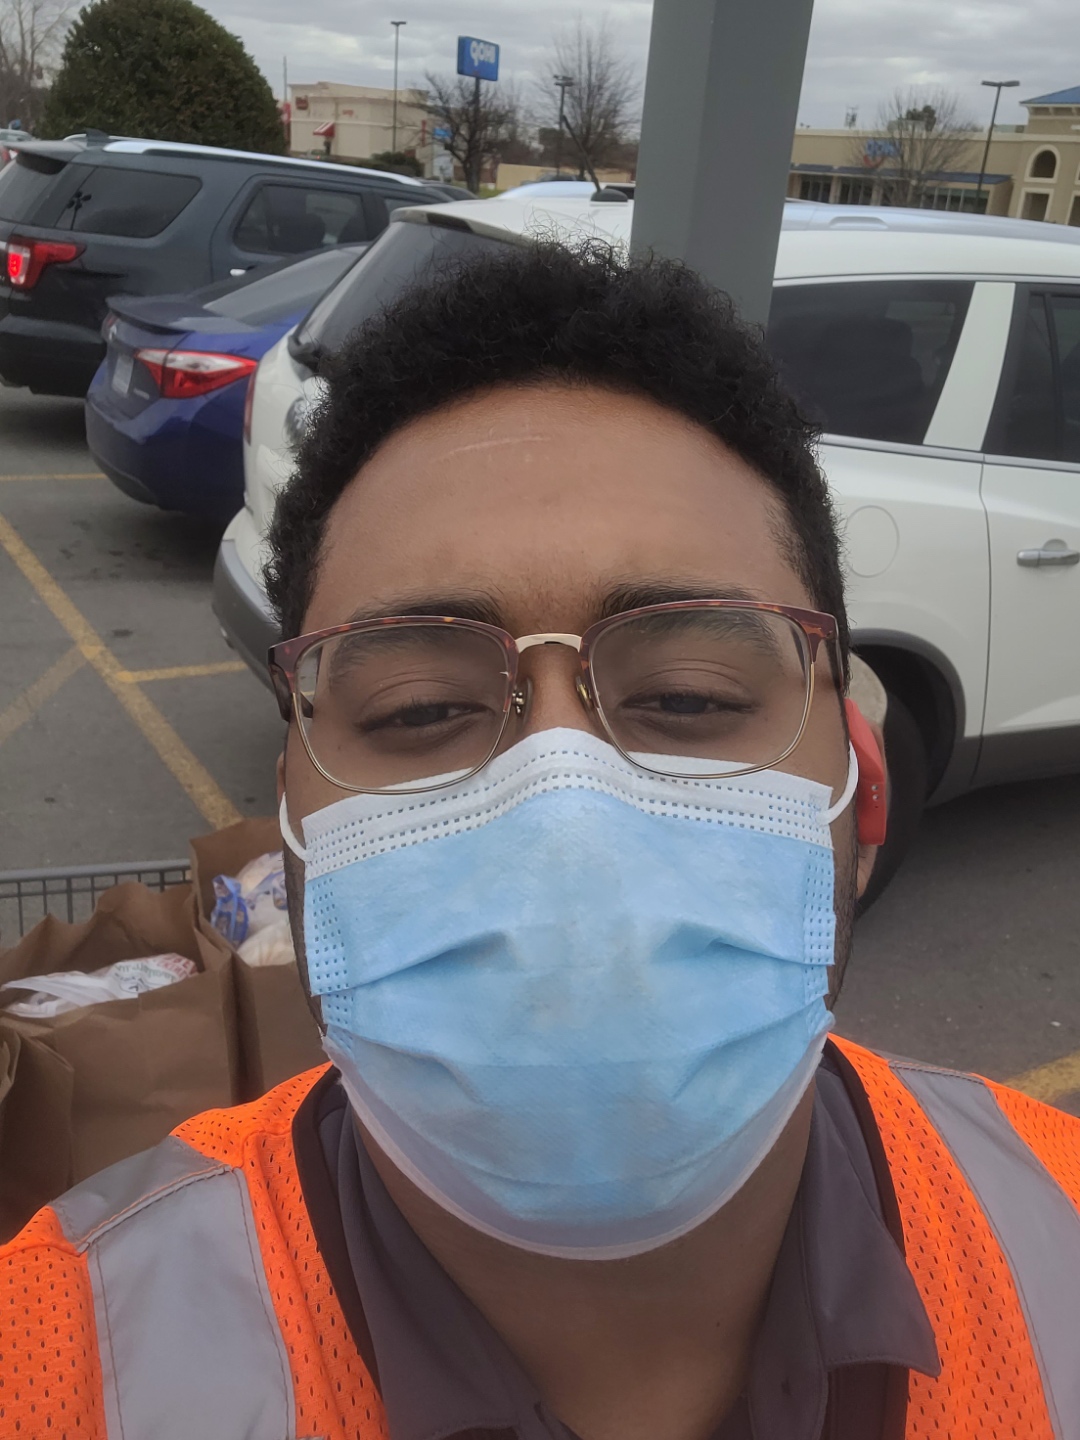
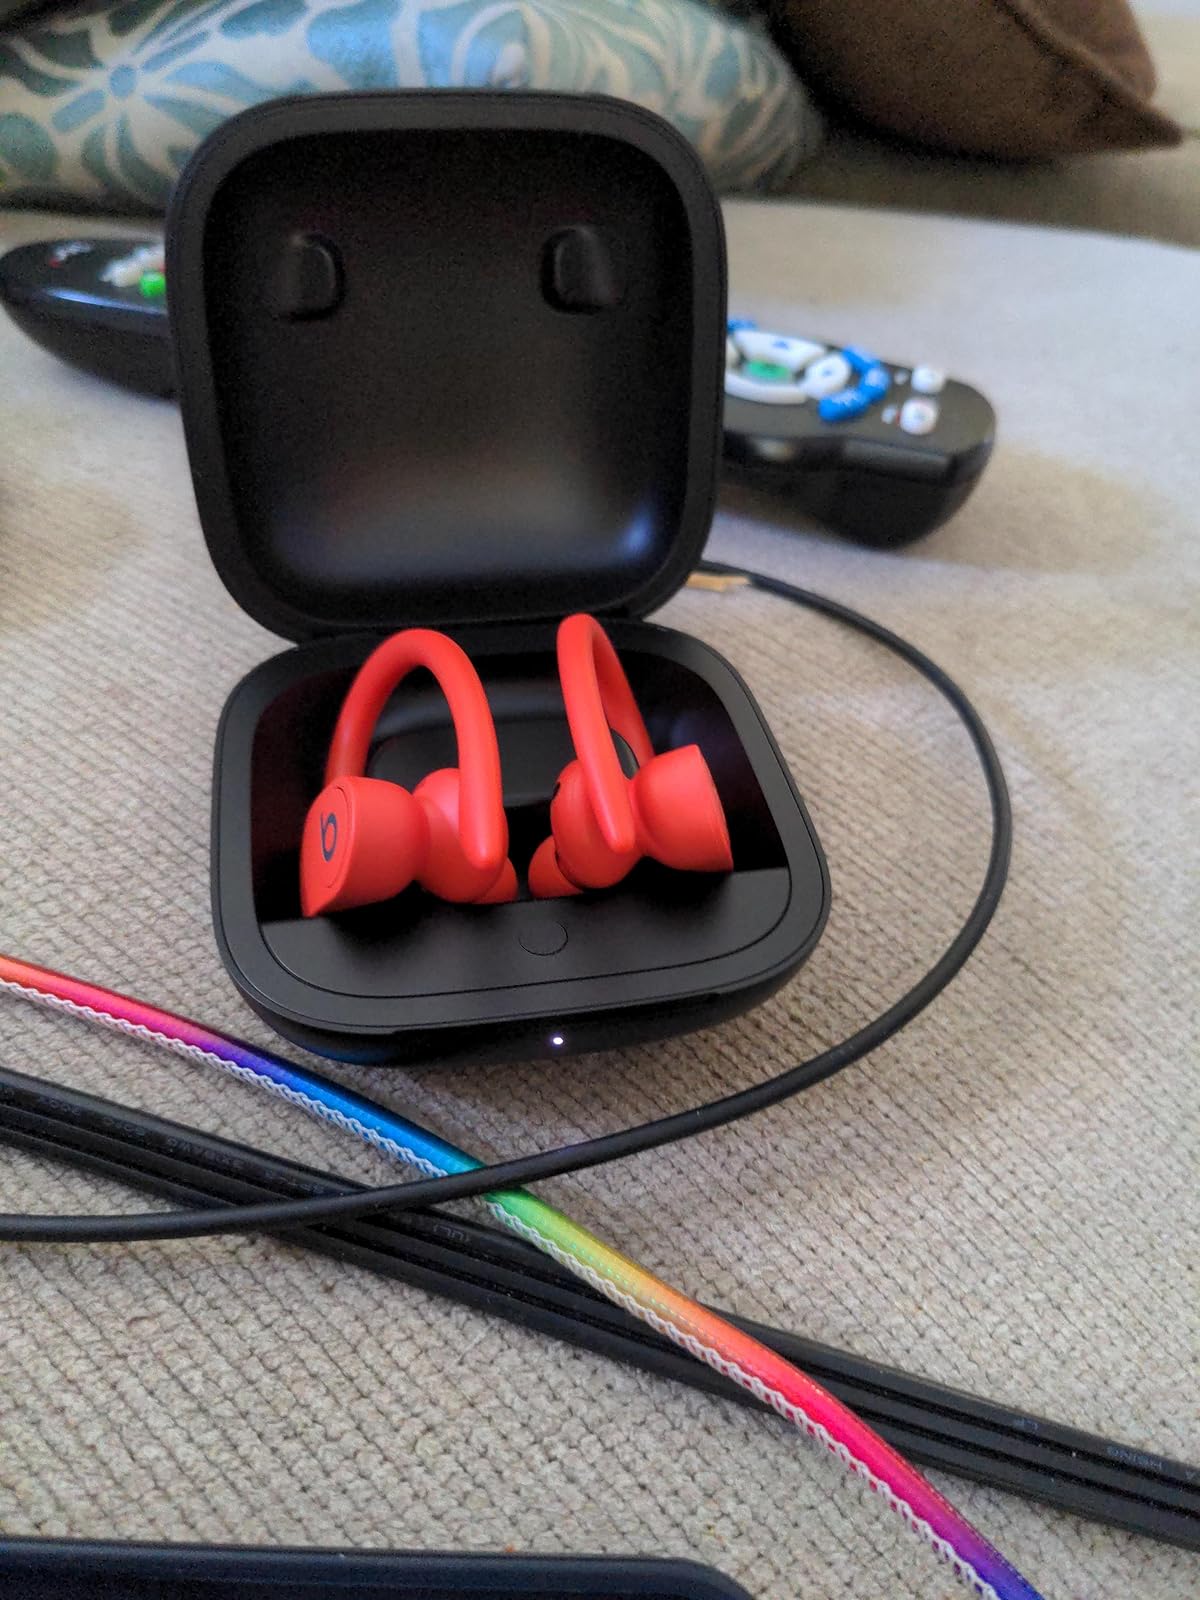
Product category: earbuds
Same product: yes